Nello Cassata Ethnohistory Museum

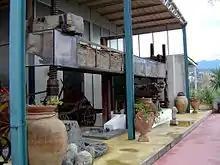
Oak wine press with horizontal structure

In addition, there are several Edison wax disc musical phonographs, a prototype of a portable picnic record player from the early 20th century, Marconi's wireless telegraph, a set of cameras and one of the first enlargers dating back to 1865.